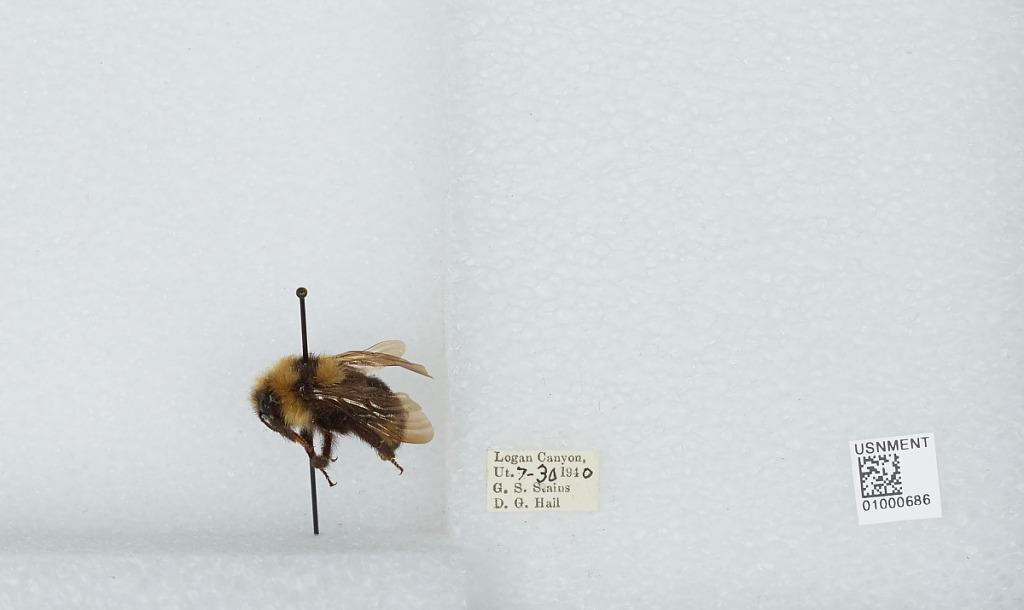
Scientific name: Bombus (Psithyrus) insularis (Smith)
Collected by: G. Stains
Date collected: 1940-7-30
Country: United States
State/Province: Utah
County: Cache
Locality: Logan Canyon
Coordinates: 41.7808, -111.643